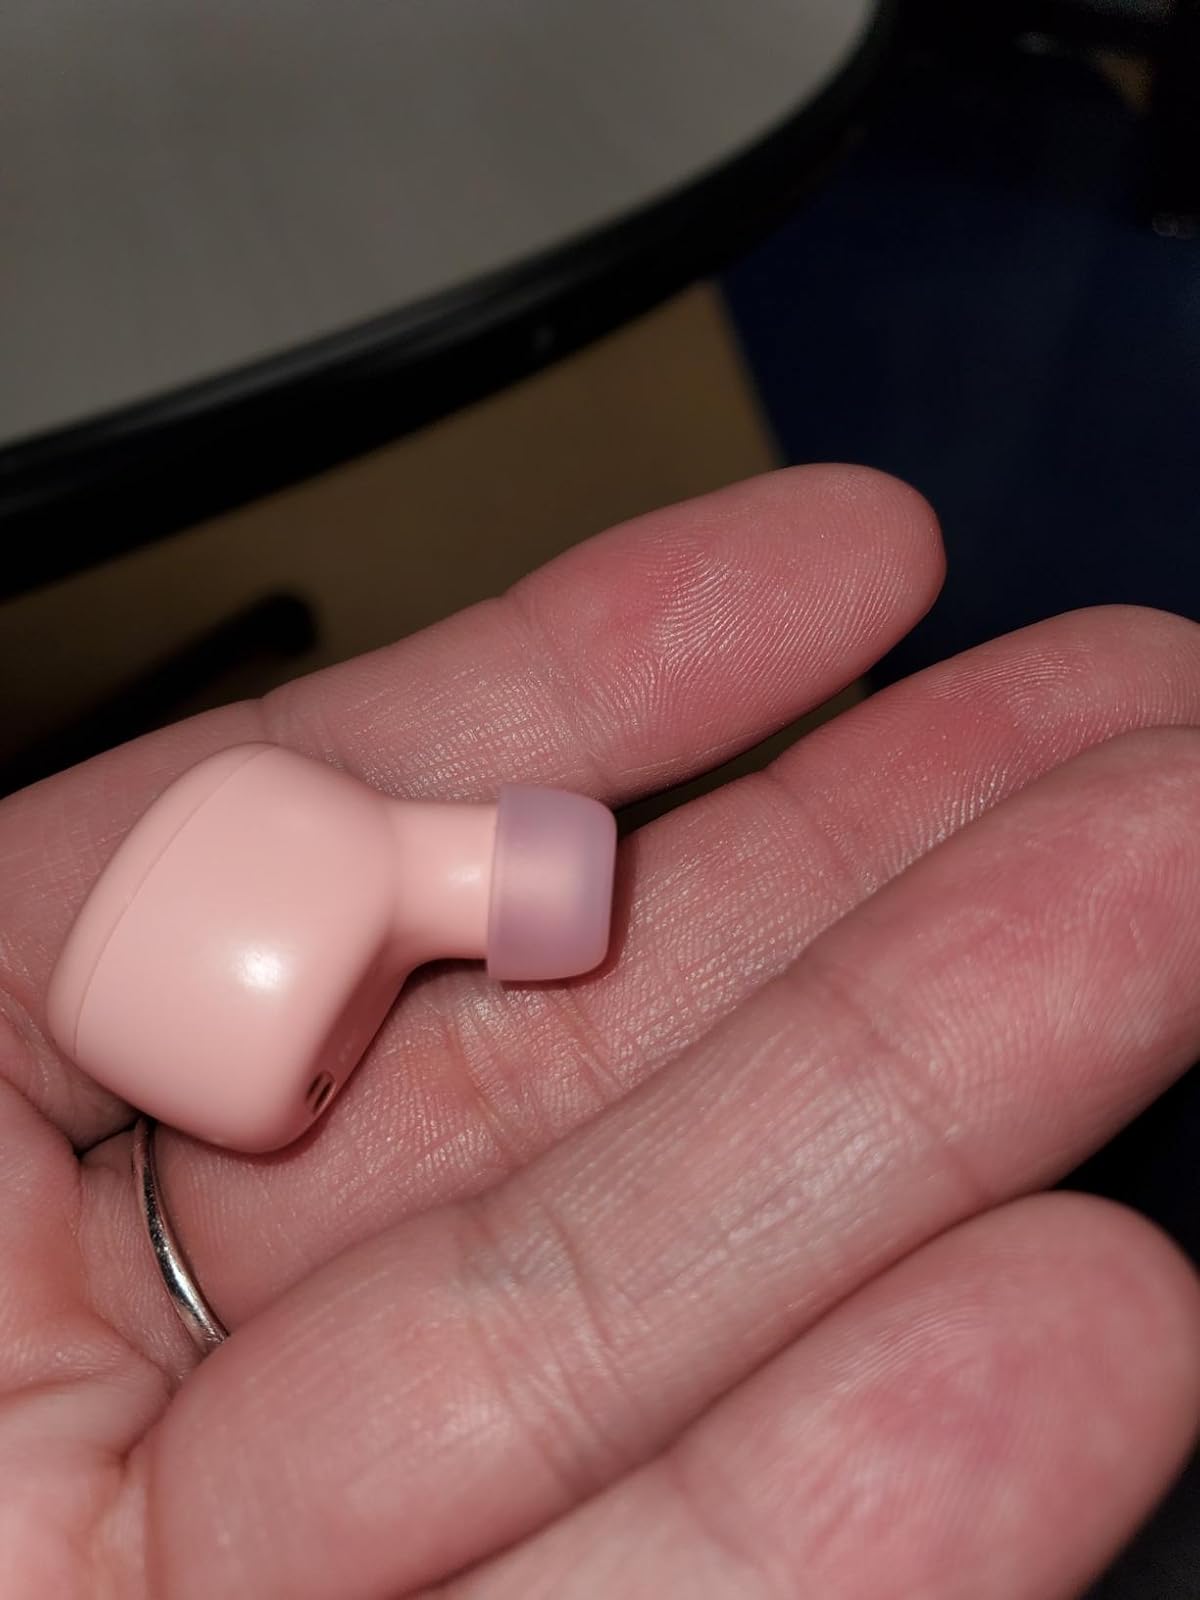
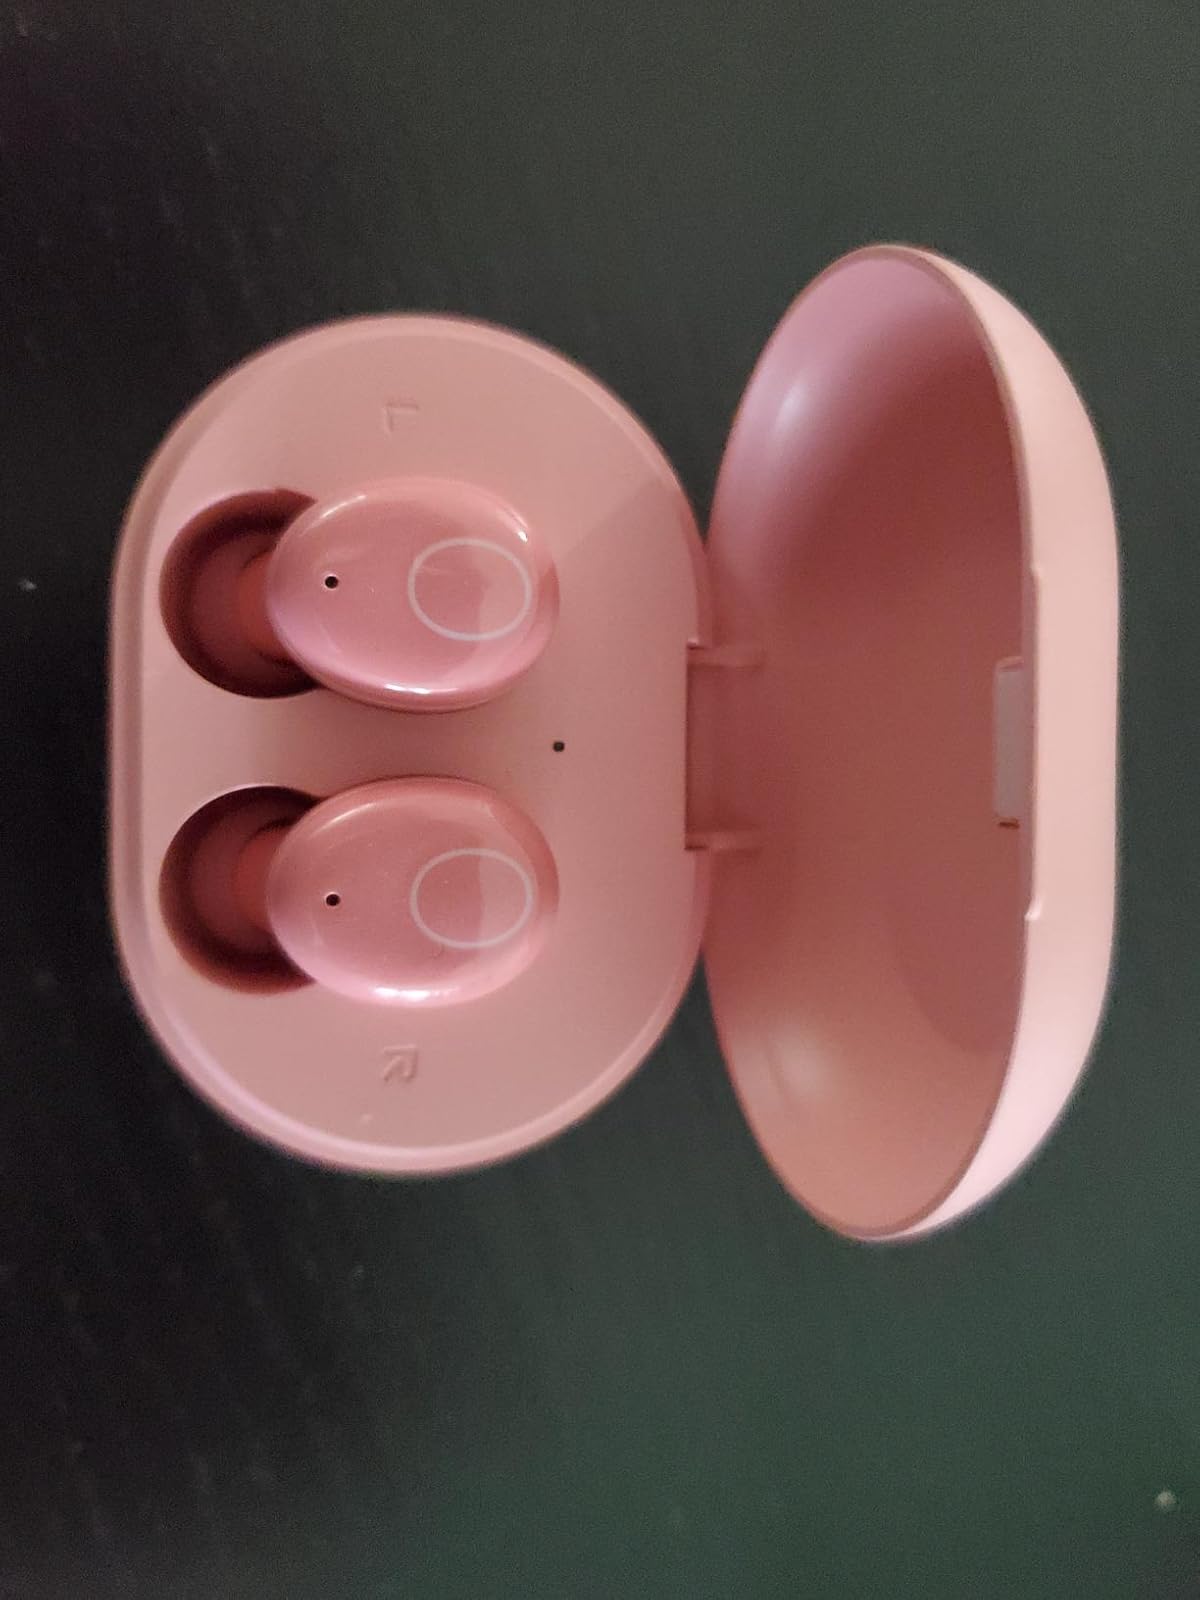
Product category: earbuds
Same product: yes